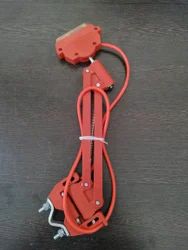
Label: Dsl_Current_Collector